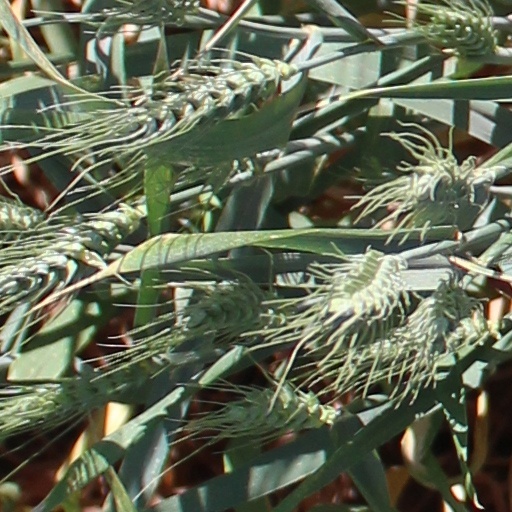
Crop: wheat